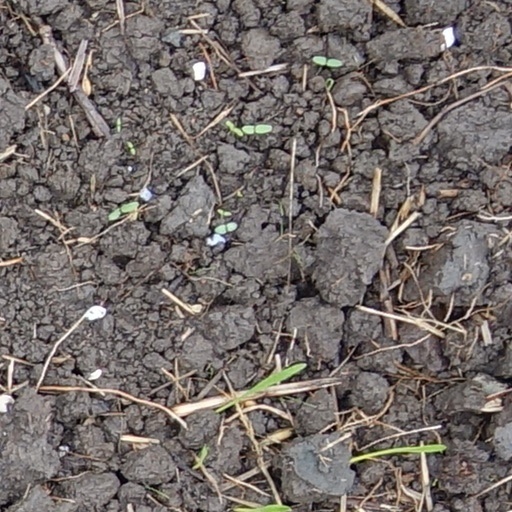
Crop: wheat